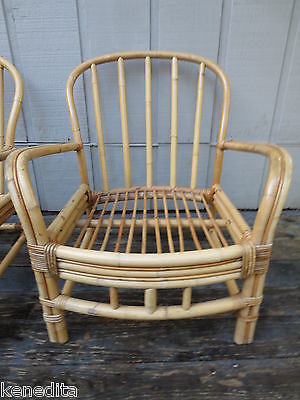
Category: chair